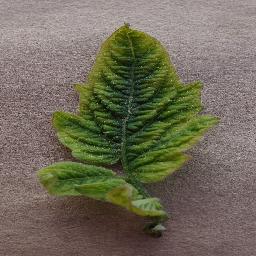
Label: Tomato___Tomato_Yellow_Leaf_Curl_Virus